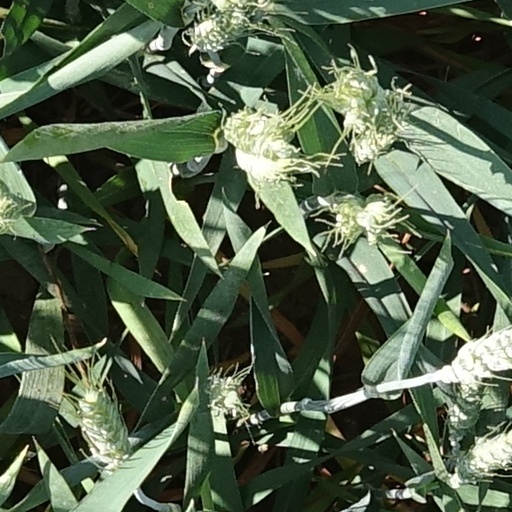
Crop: wheat